Fraggle Rock: The Animated Series

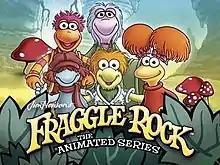

Jim Henson's Fraggle Rock (later marketed as Fraggle Rock: The Animated Series) is an American animated children's television series based on the original live-action version of the same name created by Jim Henson. NBC aired this spin-off program on Saturday mornings at 10:00 AM (later moved to 11:00 AM) for one season during 1987. It was later shown in reruns on Disney Channel from May 5, 1990 to June 1995.